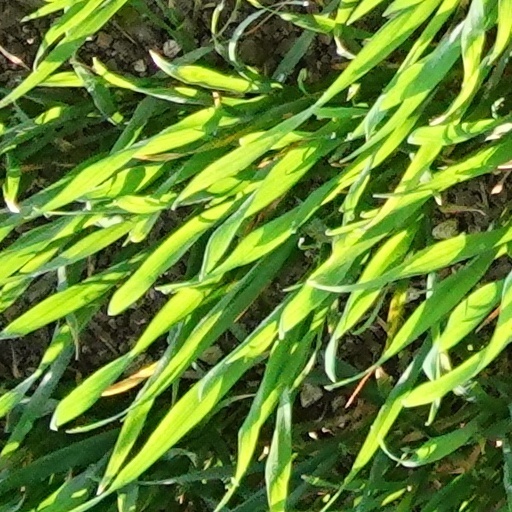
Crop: wheat